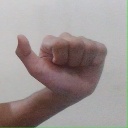
अक्षर: त